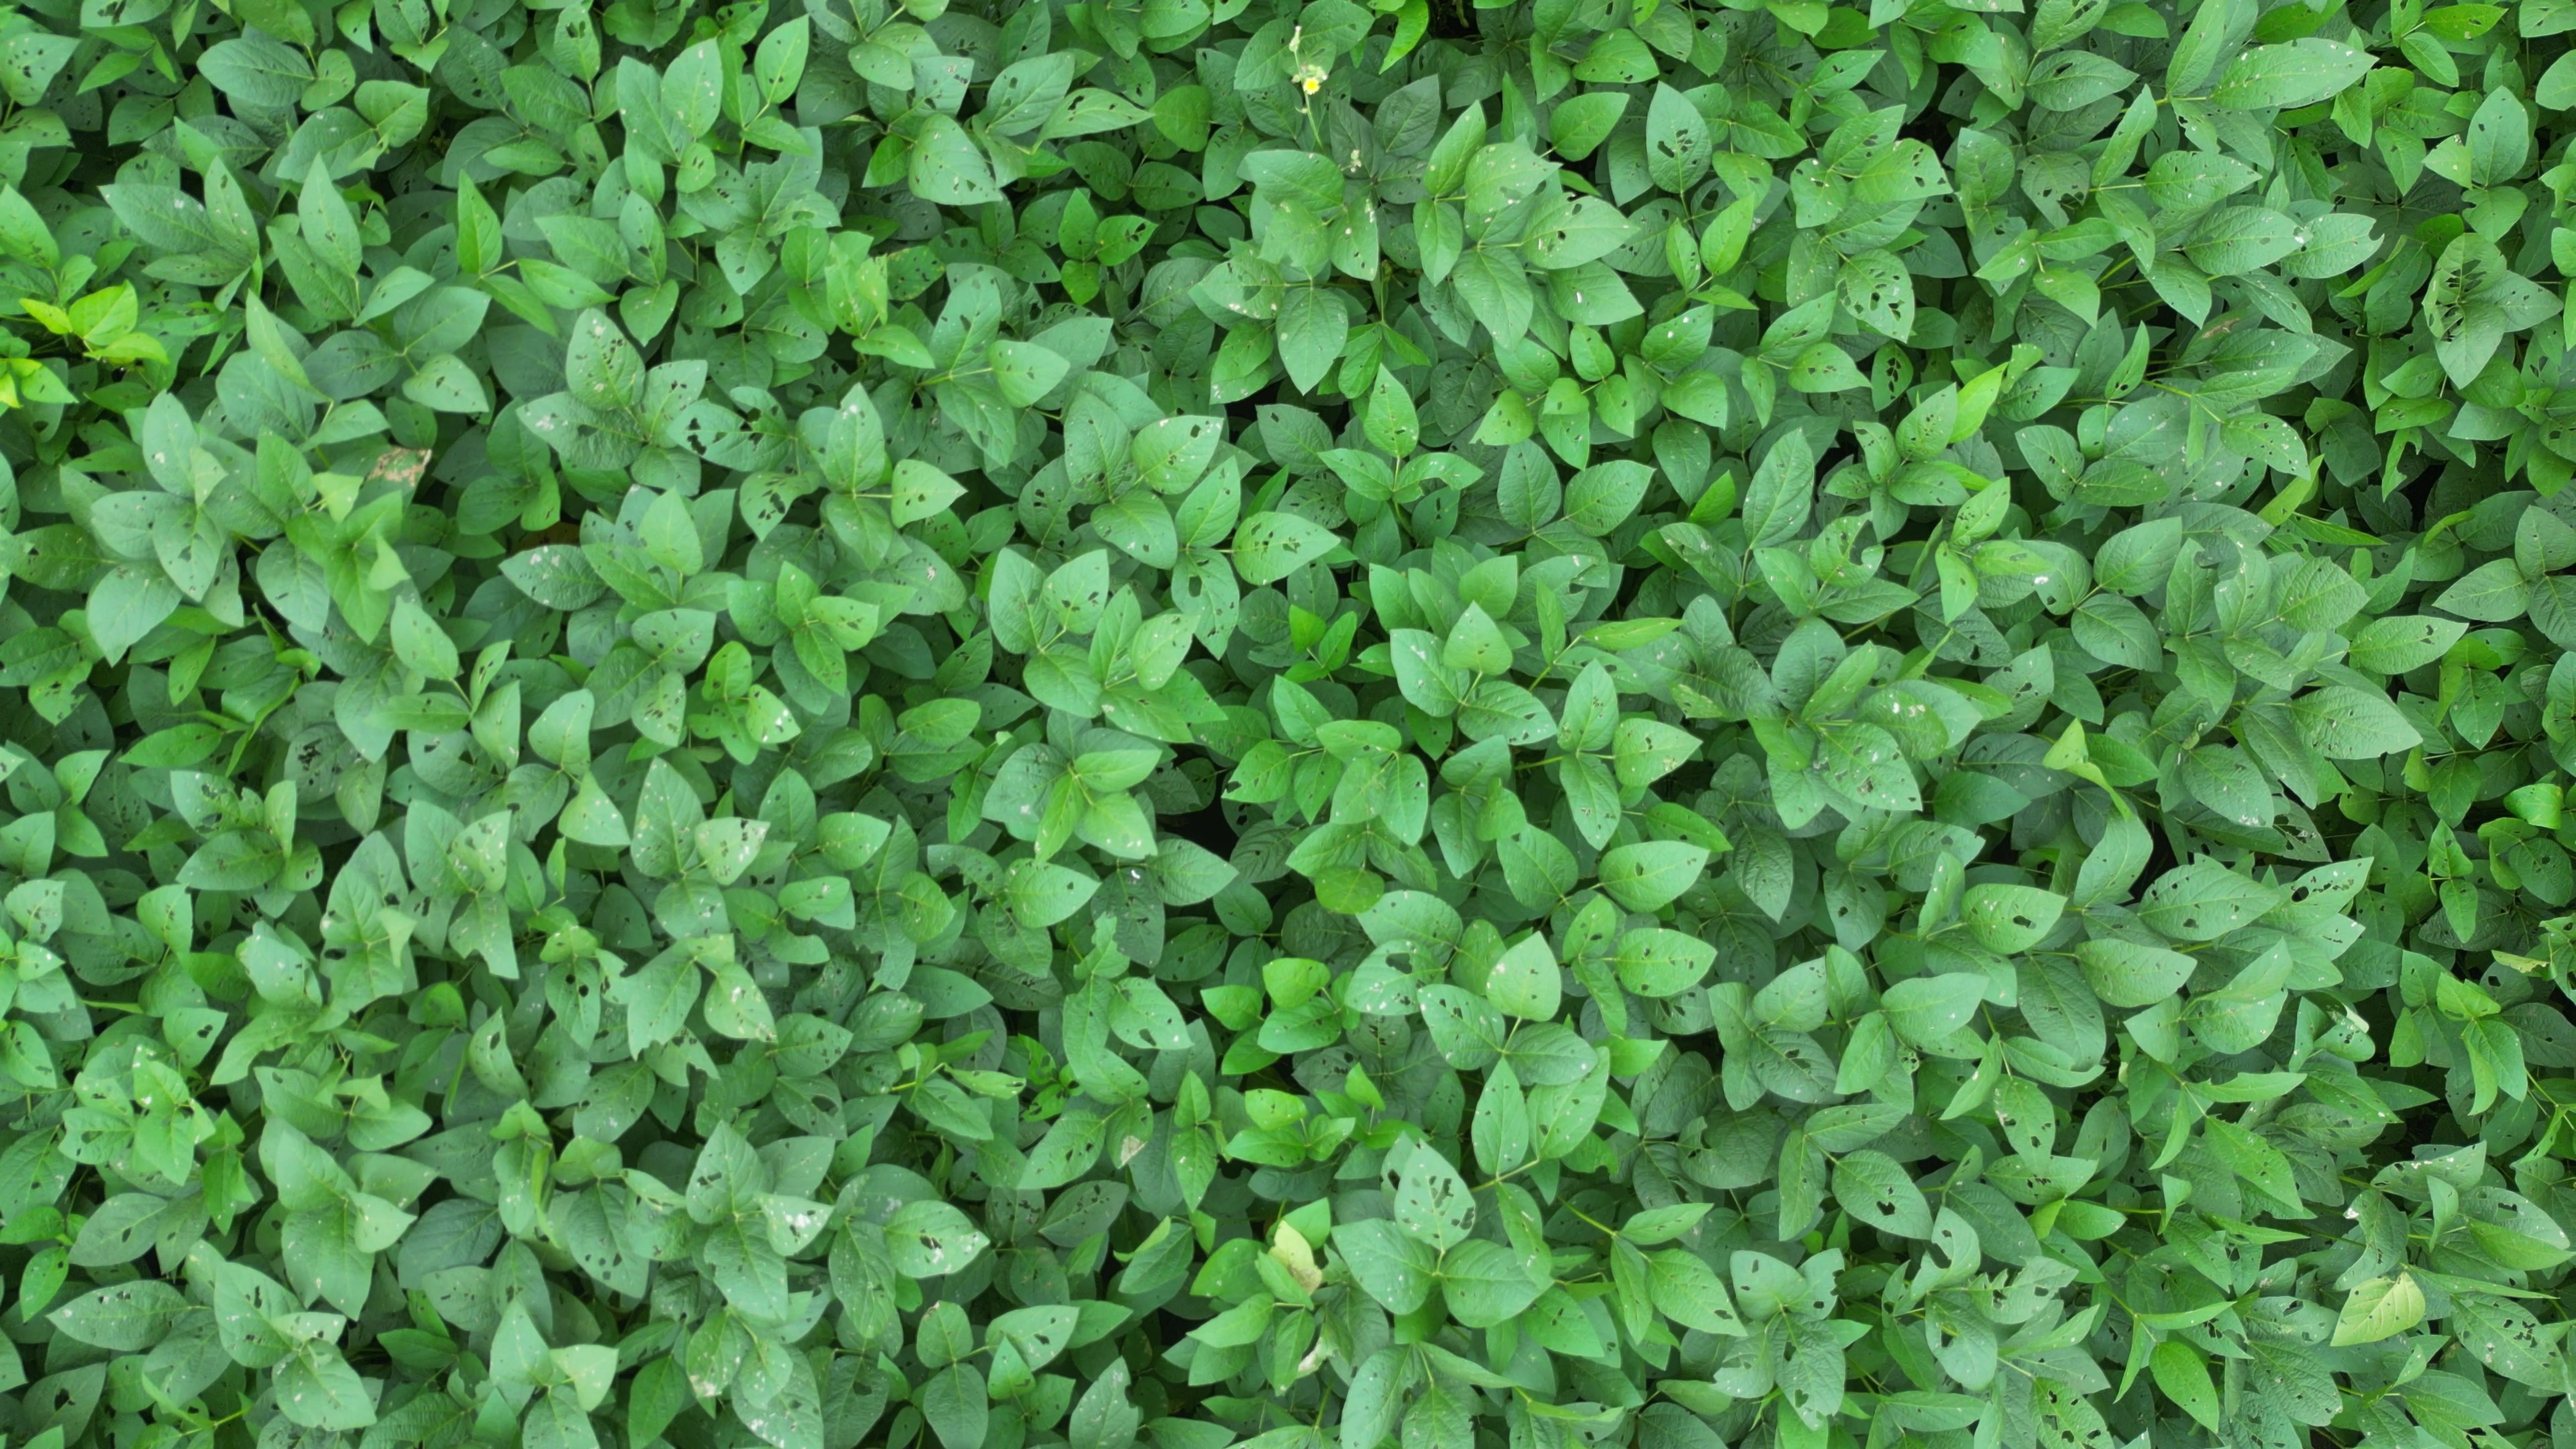
Label: Semilooper_Pest